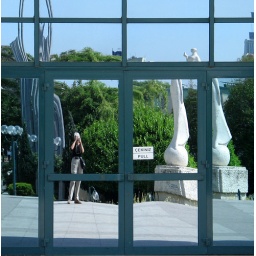
reflections in a door in a public building in Istanbul: trees, a statue- and me.